Beaver Falls Cutlery Company

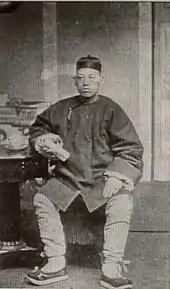
Chinese cutlery worker, 1870s

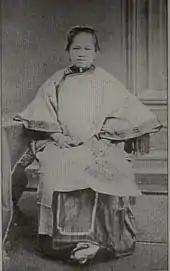
Madam Chow, 1870s

In 1872 the company was stable and Harmony was making a profit. At this point the largely English skilled workforce took the opportunity to initiate a labor dispute and strike for higher wages. The director John Reeves refused the demand. Instead he closed the factory, then he gave a five-year contract to 225 Chinese workers gradually brought in from California and New Orleans. With them was Madam Chow, the wife of Chow Hung and the only Chinese woman at Beaver Falls at that time. "The Beaver County Times" has suggested that it was she who brought the antique manuscript of "Dream of the Red Chamber" which was discovered at Beaver Falls in 2019. Reeves brought in the Chinese with some difficulty, travelling for fifteen days to San Francisco to find only reluctant travelers, then riding the new railroad to New Orleans to gratefully collect his first seventy Chinese men who had been working on the railway. Another thirty men followed them to Beaver Falls the following week. A further influence in this matter was the Methodist minister Reverend Dyer, a missionary who knew that the Chinese worked hard and did not drink.